Guernica (2016 film)

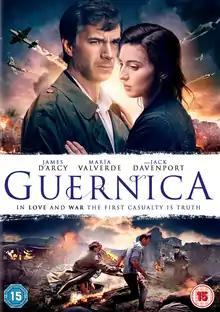

Guernica (Spanish/Basque: Gernika) is a 2016 Spanish-British-American war romance drama film directed by Koldo Serra, starring James D'Arcy, María Valverde and Jack Davenport. It is the first feature film made about the 1937 bombing of Guernica.